Pituitary gland

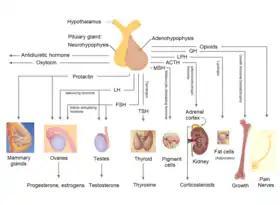
Pituitary hormones

The anterior pituitary regulates several physiological processes by secreting hormones. This includes stress (by secreting ACTH), growth (by secreting GH), reproduction (by secreting FSH and LH), metabolism rate (by secreting TSH) and lactation (by secreting prolactin). The intermediate lobe synthesizes and secretes melanocyte-stimulating hormone. The posterior pituitary (or neurohypophysis) is a lobe of the gland that is functionally connected to the hypothalamus by the median eminence via a small tube called the pituitary stalk (also called the infundibular stalk or the infundibulum). It regulates hydroelectrolytic stability (by secreting ADH), uterine contraction during labor and human attachment (by secreting oxytocin).